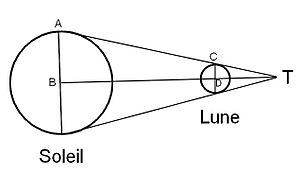
Lune et terre lors d'une éclipse solaire
Des grandeurs et des distances du Soleil et de la Lune est une œuvre en deux livres de l’astronome grec Hipparque. Le texte a disparu mais l’œuvre est partiellement connue à travers les écrits de divers auteurs antiques. Le titre complet est mentionné par Théon de Smyrne et sa forme abrégée, Des grandeurs et des distances, par Pappos d'Alexandrie. Pour le contenu, des éclairages nous sont fournis par les mêmes Pappos et Théon, par l'Almageste de Ptolémée et accessoirement par Strabon. Les autres sources sont peu significatives. Plusieurs historiens des sciences ont tenté de reconstituer la démarche scientifique et mathématique d’Hipparque dans cette œuvre.